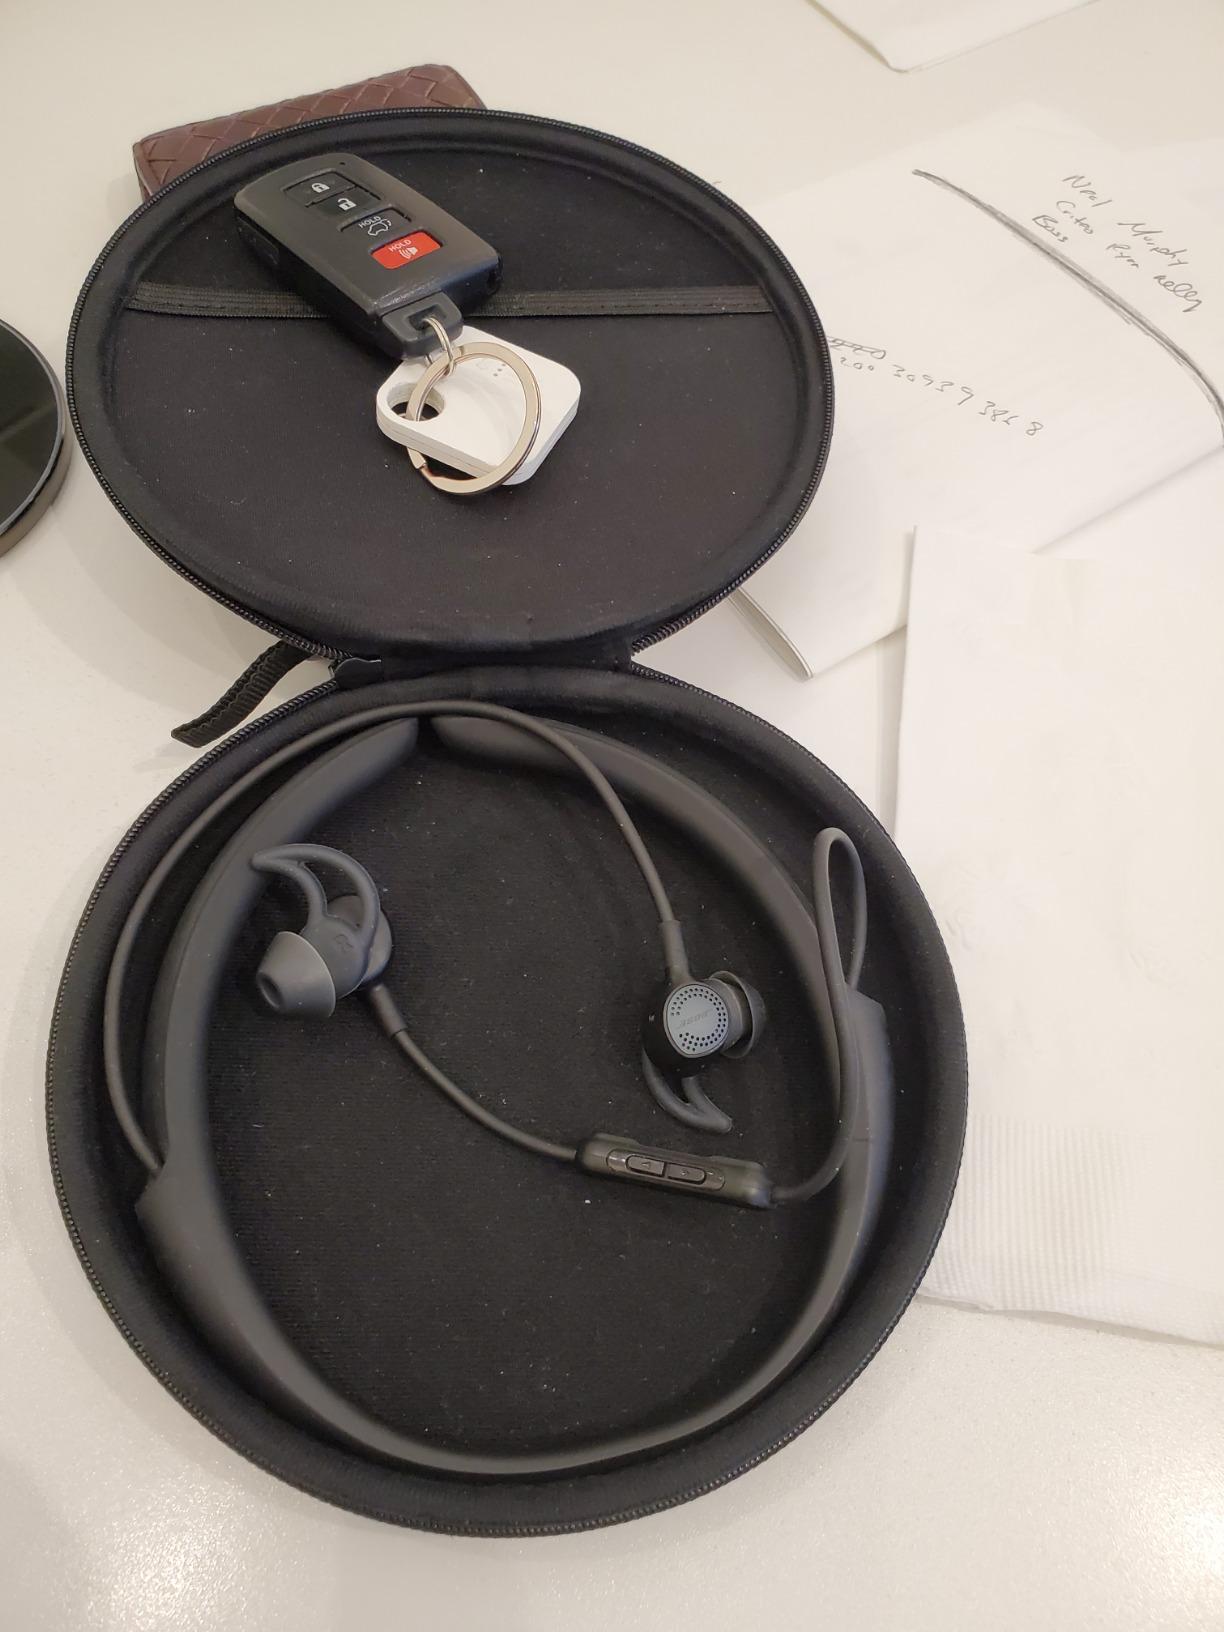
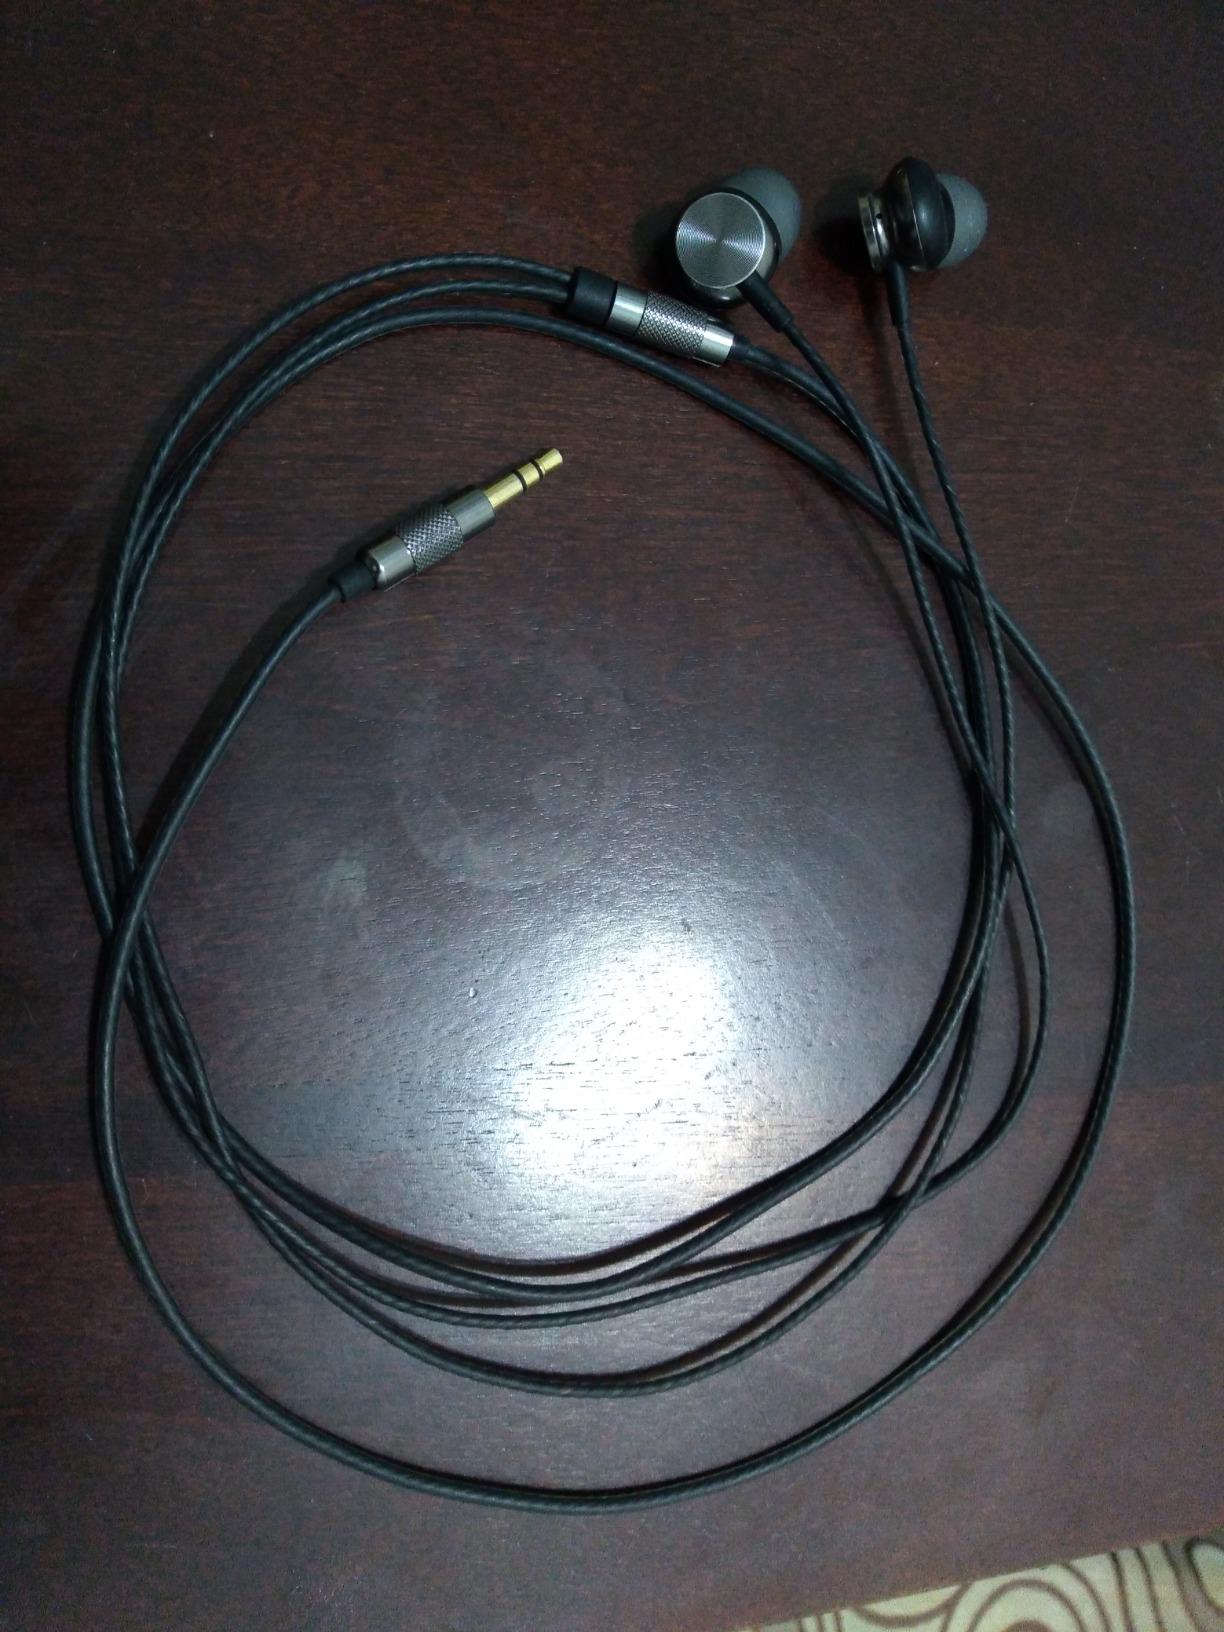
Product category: headphones
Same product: no